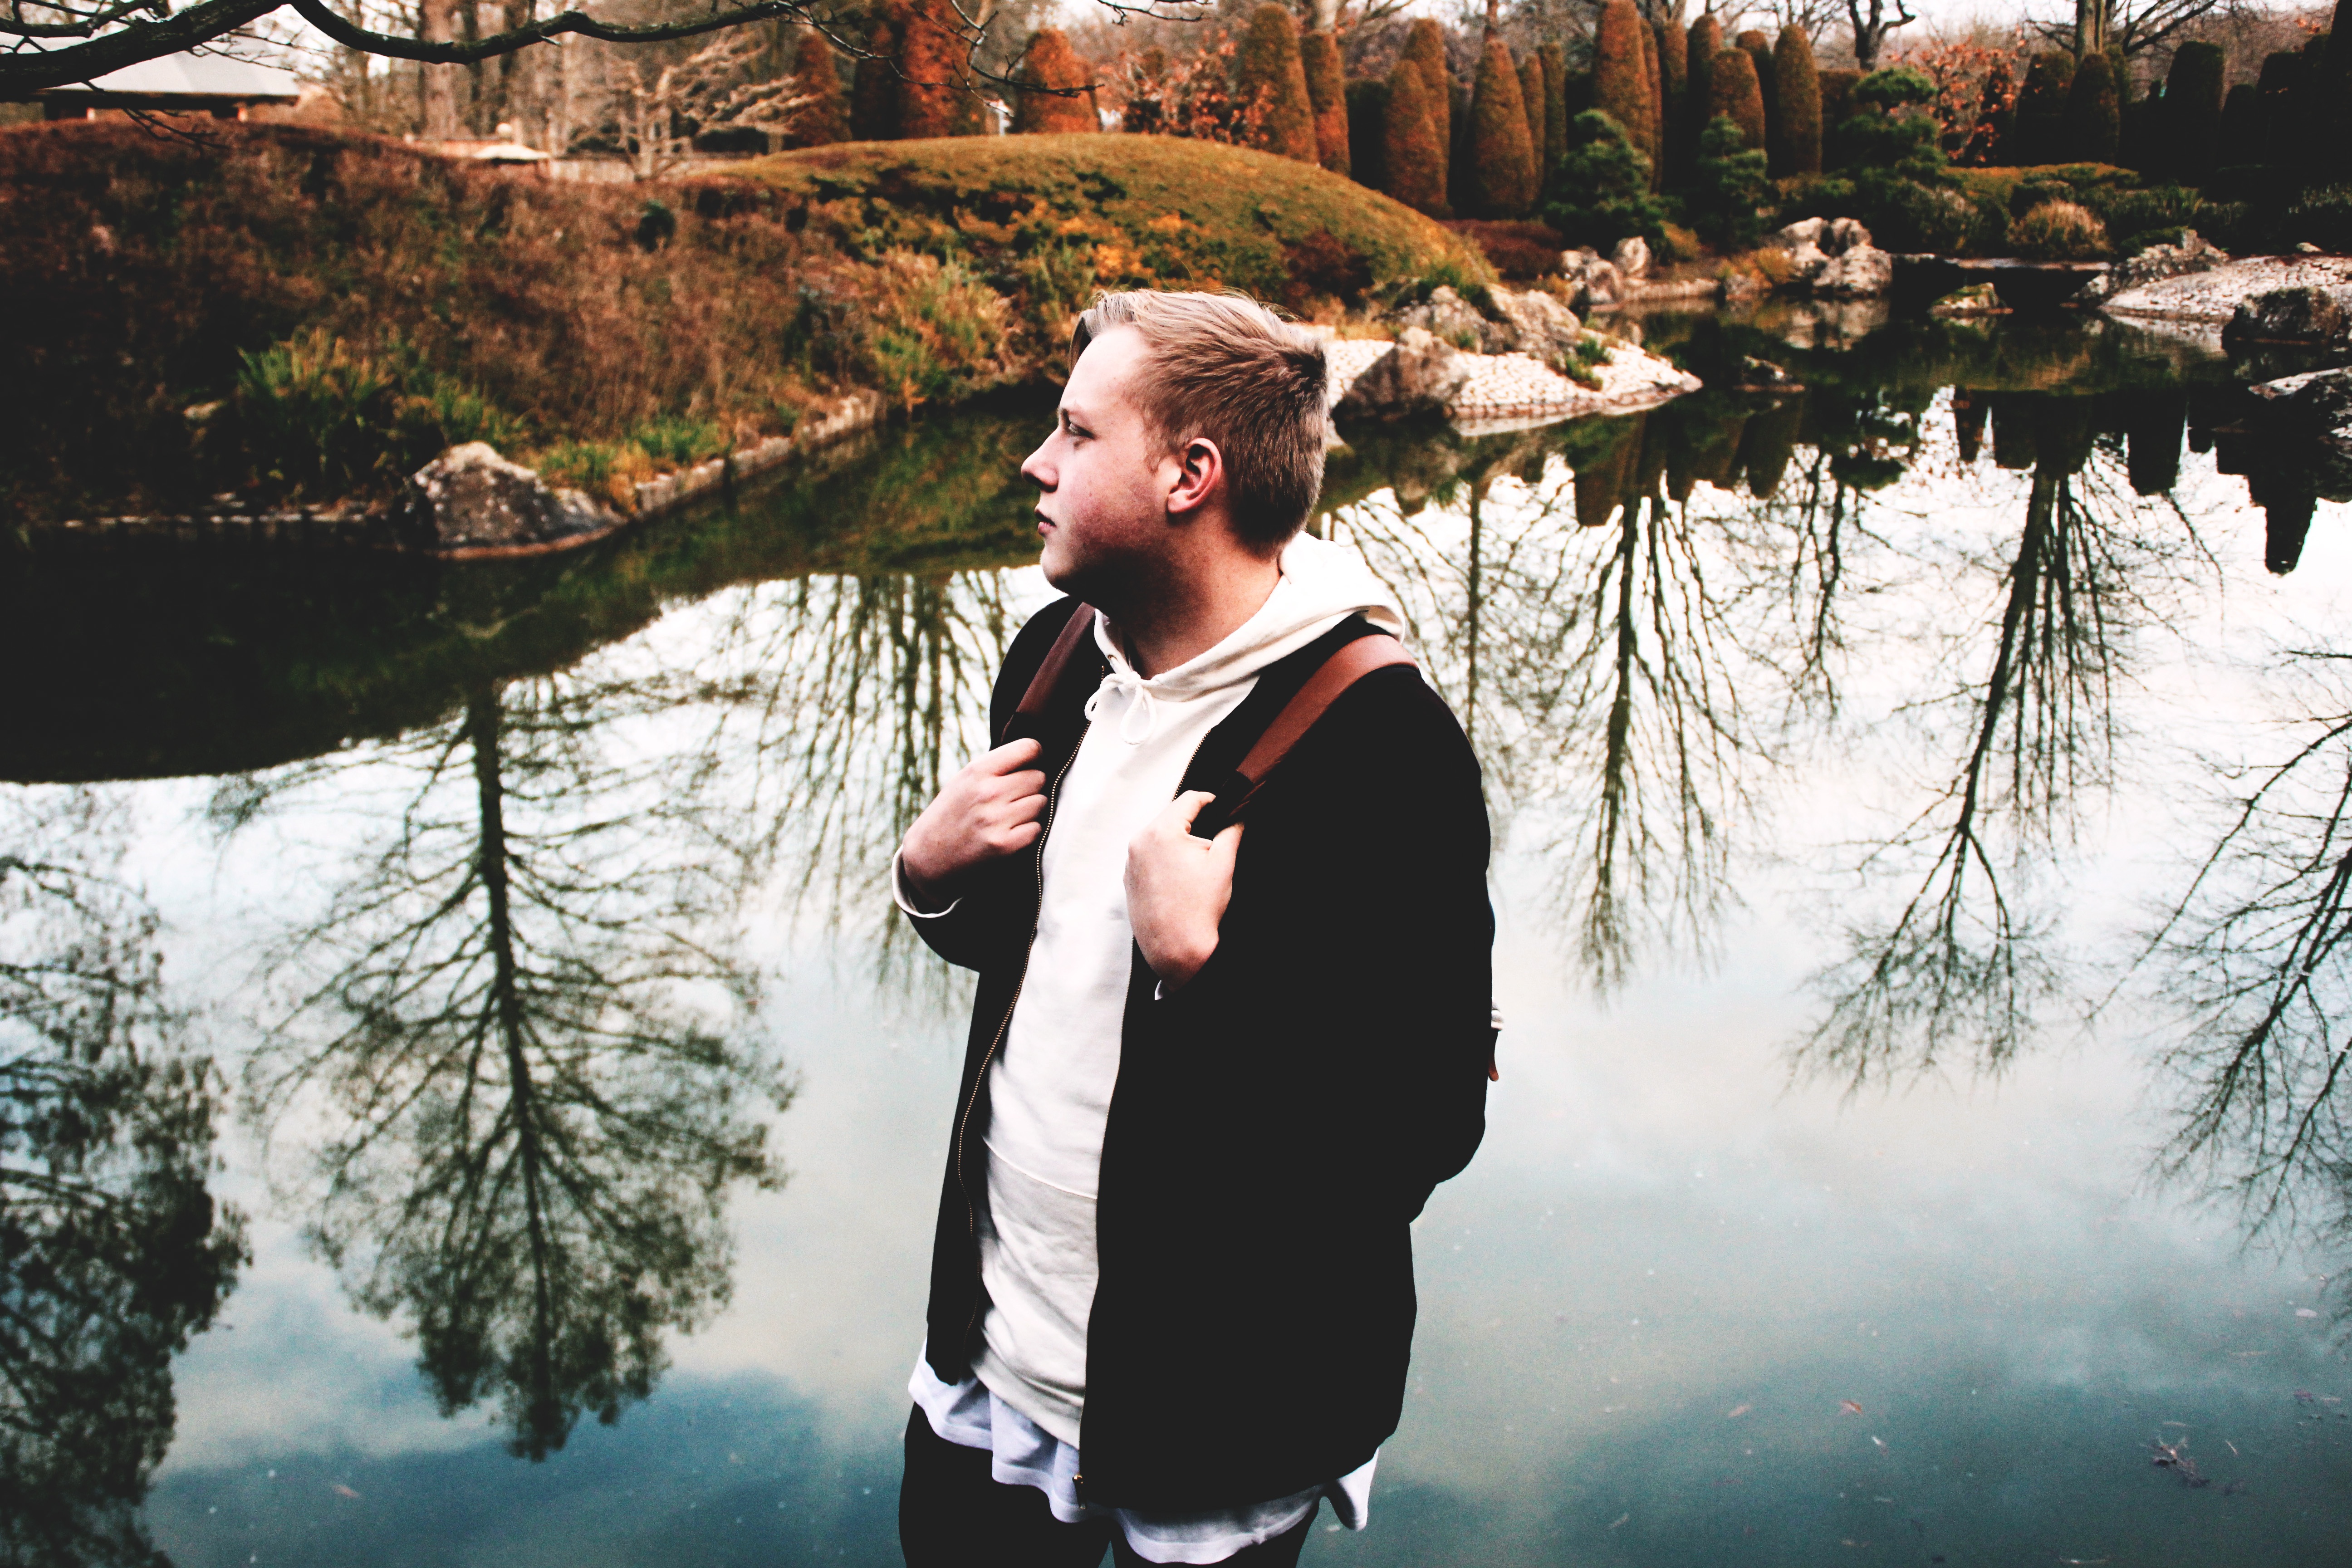
spring, reflection, groom, season, image